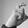
ASL letter: X